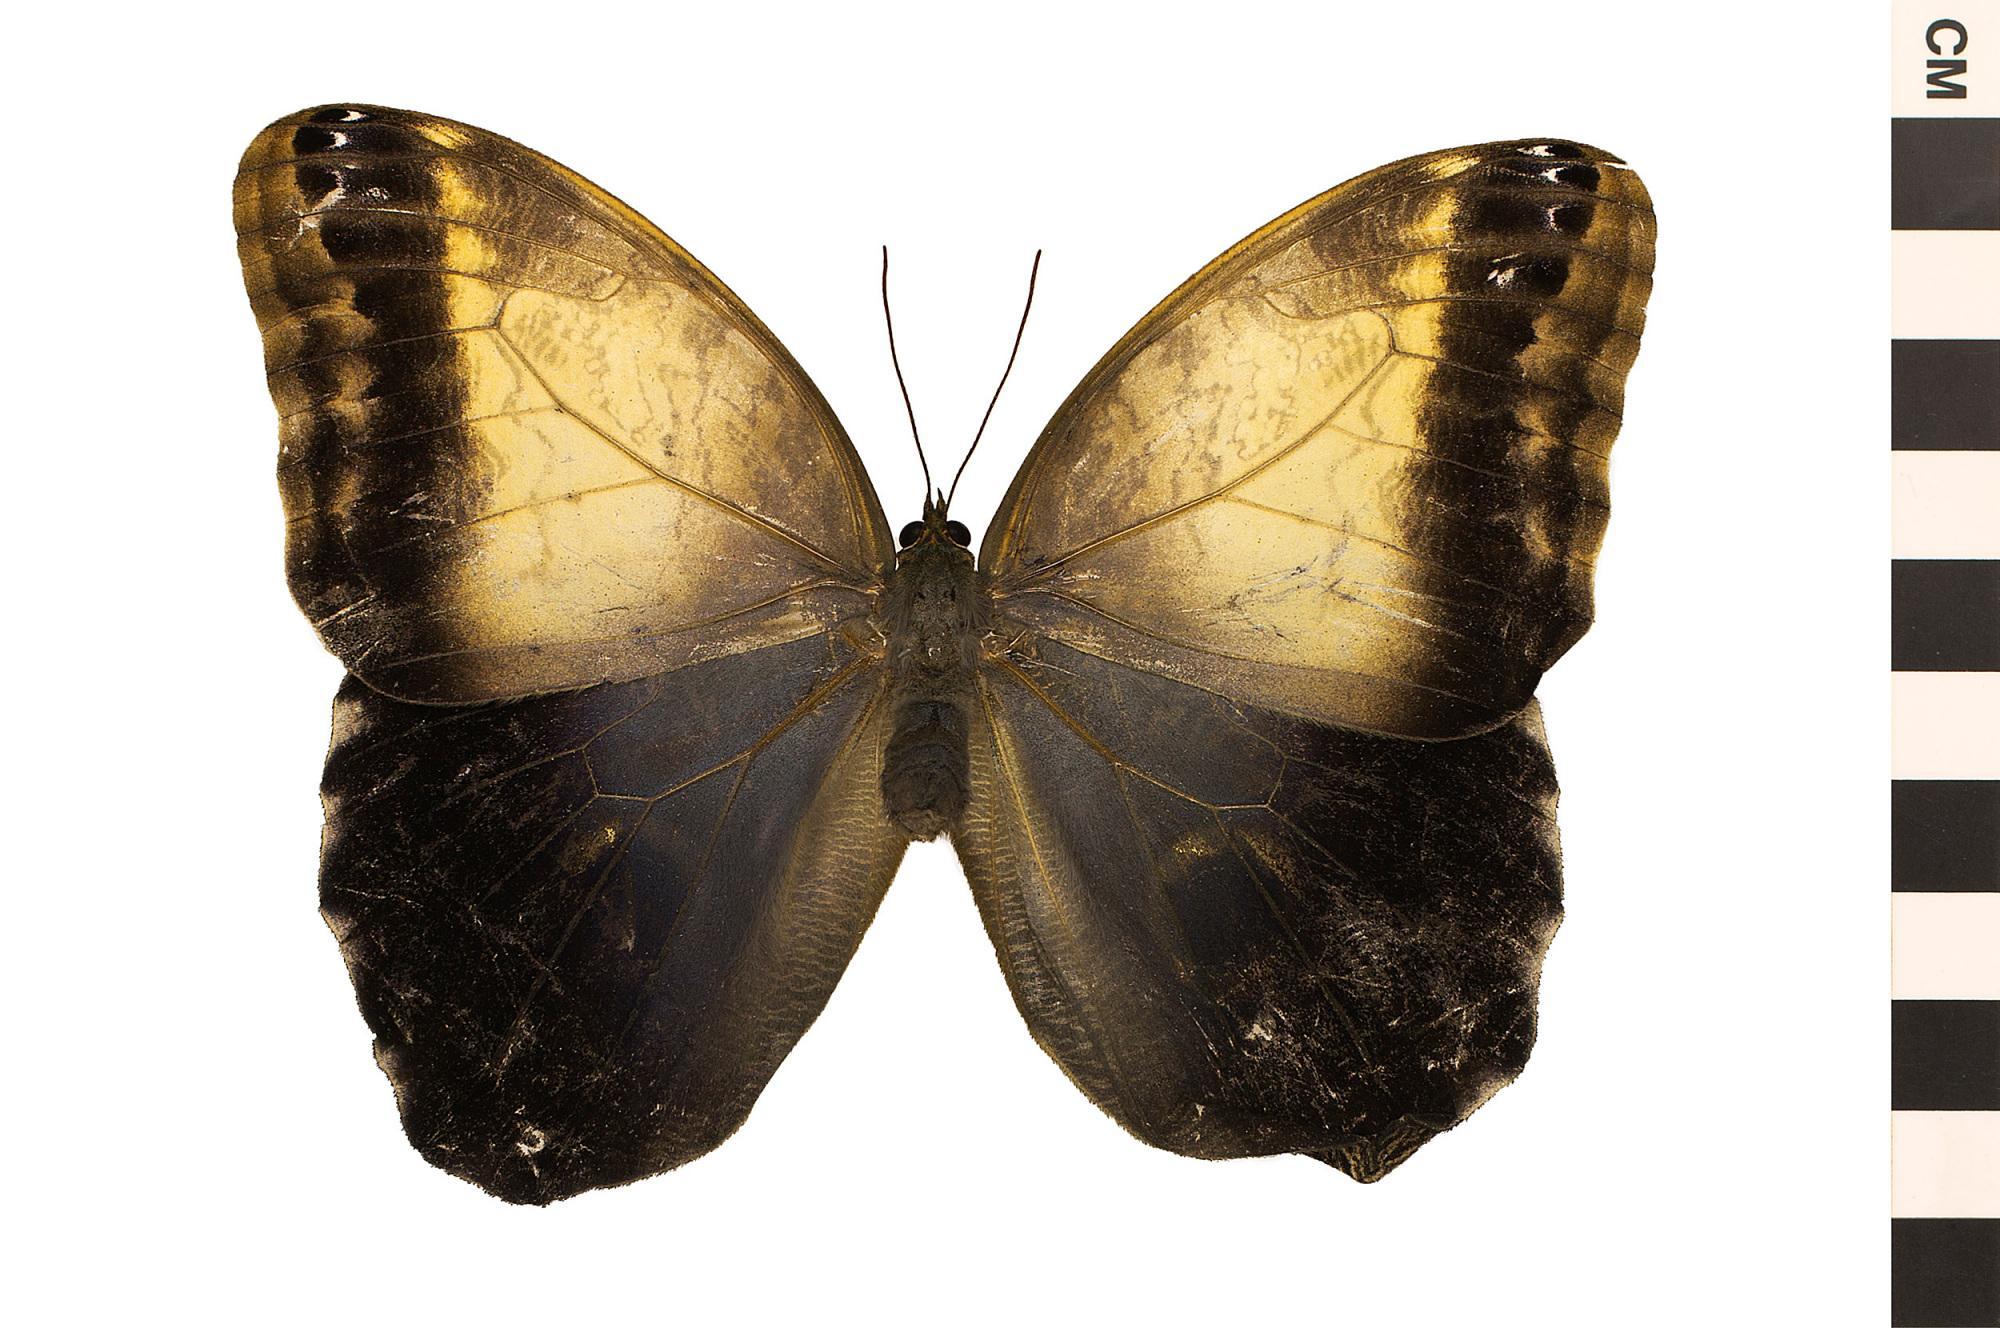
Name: Giant Owl, Pale Owl
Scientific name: Caligo memnon
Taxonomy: Animalia, Arthropoda, Hexapoda, Insecta, Lepidoptera, Nymphalidae, Morphinae
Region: US Mid Atlantic (PA, NJ, MD, DE, DC, VA, WV)
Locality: NMNH, Insect Zoo, North America, United States, District of Columbia